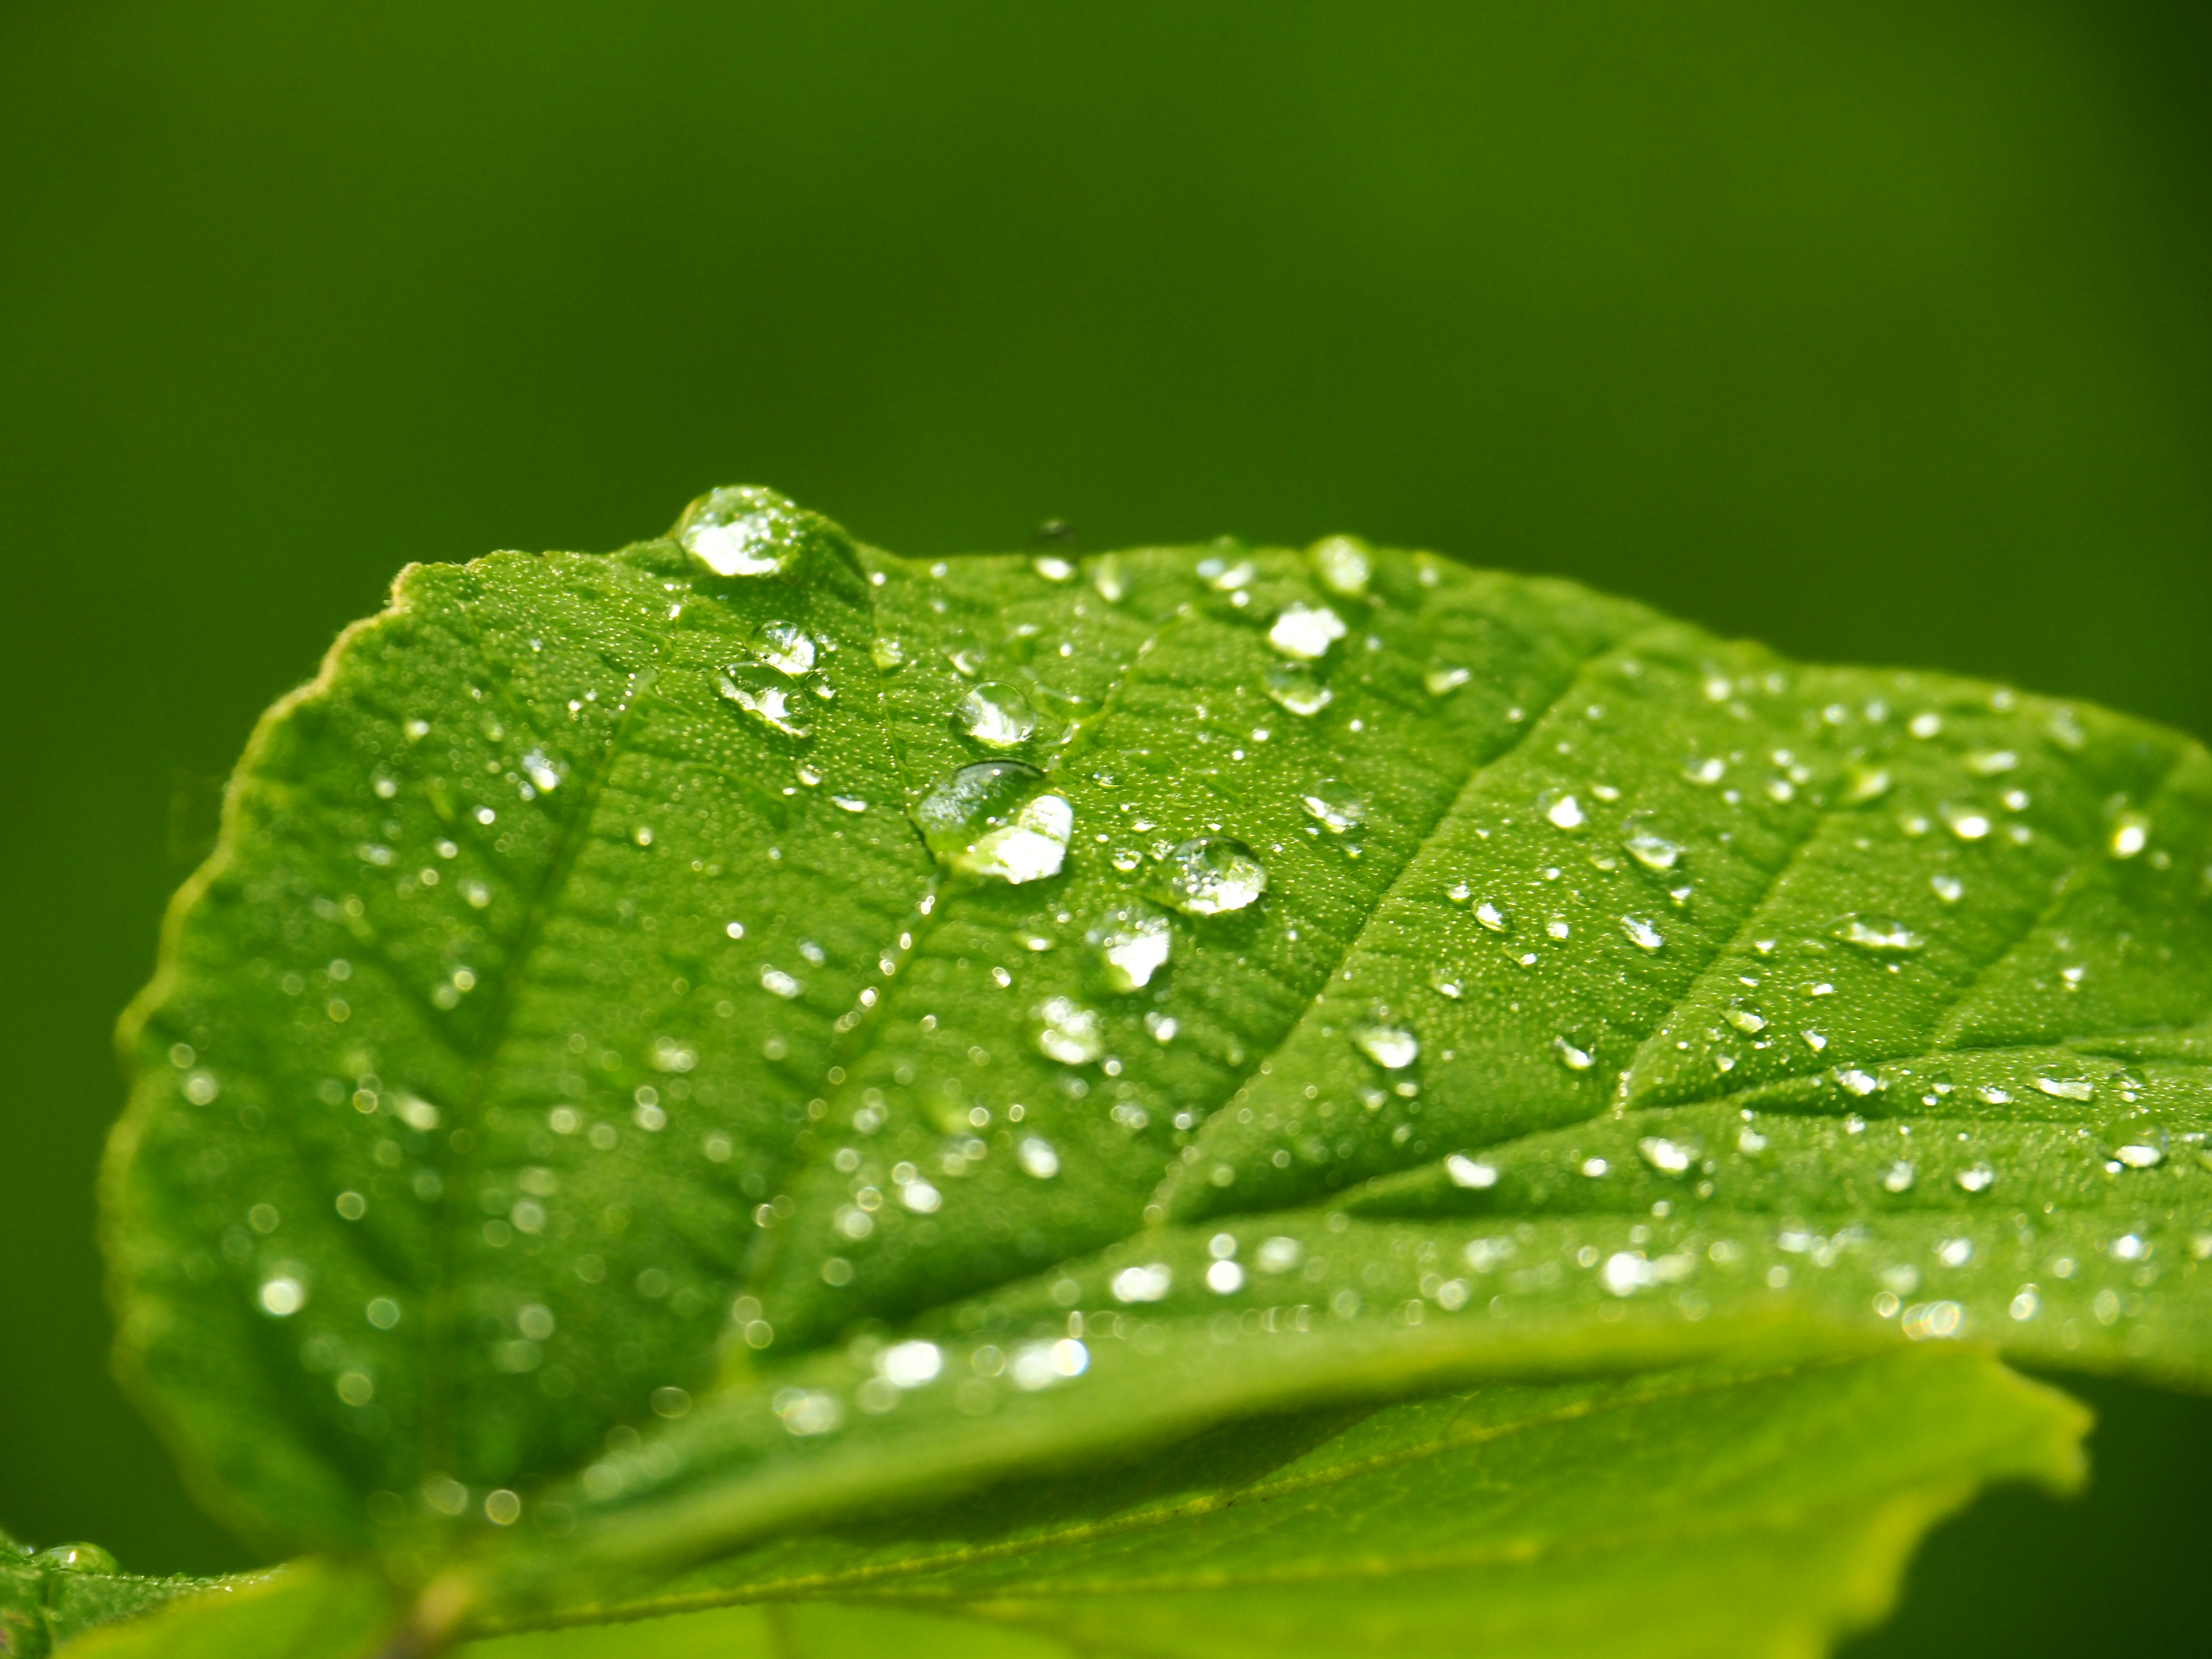
water, nature, grass, drop, dew, plant, photography, leaf, flower, petal, green, macro, botany, flora, close up, waterdrops, moisture, macro photography, annual plant, plant stem